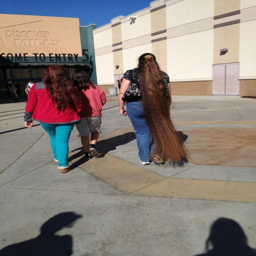
long hair down to the ground